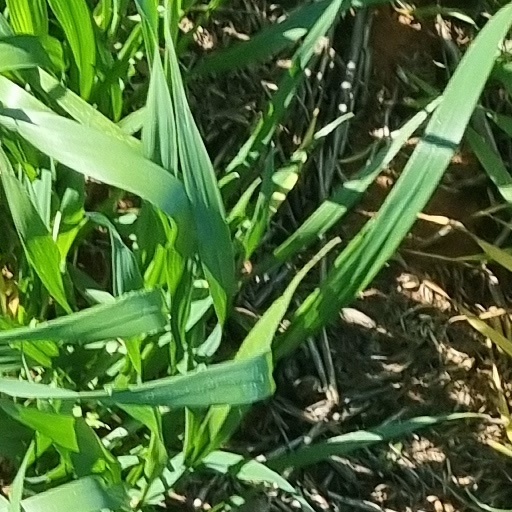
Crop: wheat